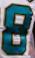
Number: 8